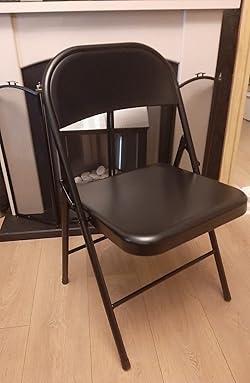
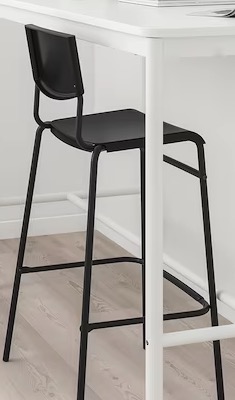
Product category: stool
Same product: no